MOSiR Stadium (Bystrzyca)

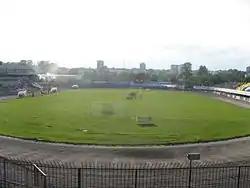

Stadion MOSiR Bystrzyca also known as the Minicpal Stadium or Z5 is a multi-use stadium in Lublin, Poland. It is currently used for motorcycle speedway and football matches. The stadium holds 13,000 people.